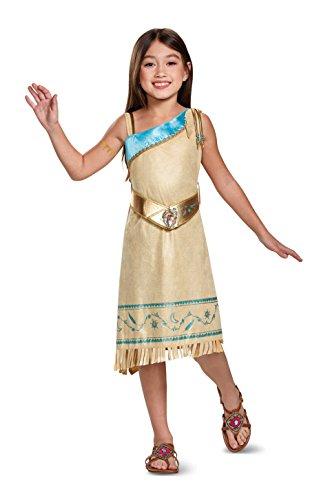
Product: Pocahontas Deluxe Costume, Brown, Medium (7-8)
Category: Clothing, Shoes & Jewelry | Costumes & Accessories | Kids & Baby | Girls | Costumes
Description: Disney Princess - Pocahontas.
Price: $26.63
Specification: ProductDimensions:14x0.5x32inches|ItemWeight:5.9ounces|ShippingWeight:8.8ounces(Viewshippingratesandpolicies)|DomesticShipping:ItemcanbeshippedwithinU.S.|InternationalShipping:ThisitemcanbeshippedtoselectcountriesoutsideoftheU.S.LearnMore|ASIN:B01N4TYE0D|Itemmodelnumber:21411K|Manufacturerrecommendedage:7-8years